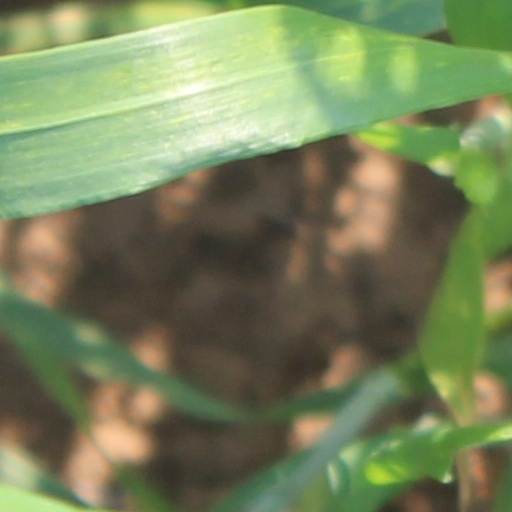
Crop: wheat